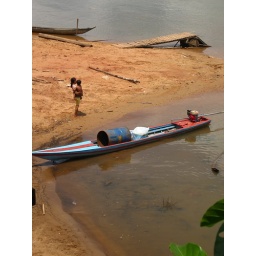
Some kiddies waiting for a boat across the river in Ban Lung.